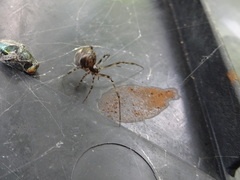
Species: Parasteatoda_tepidariorum